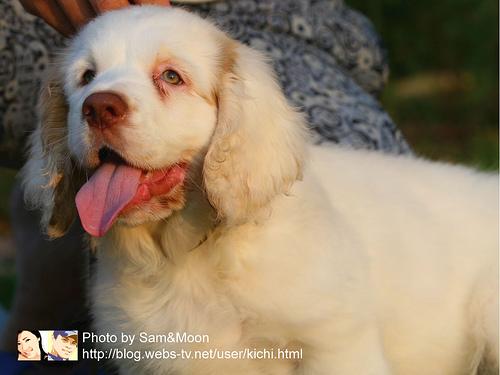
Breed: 235-n000097-clumber